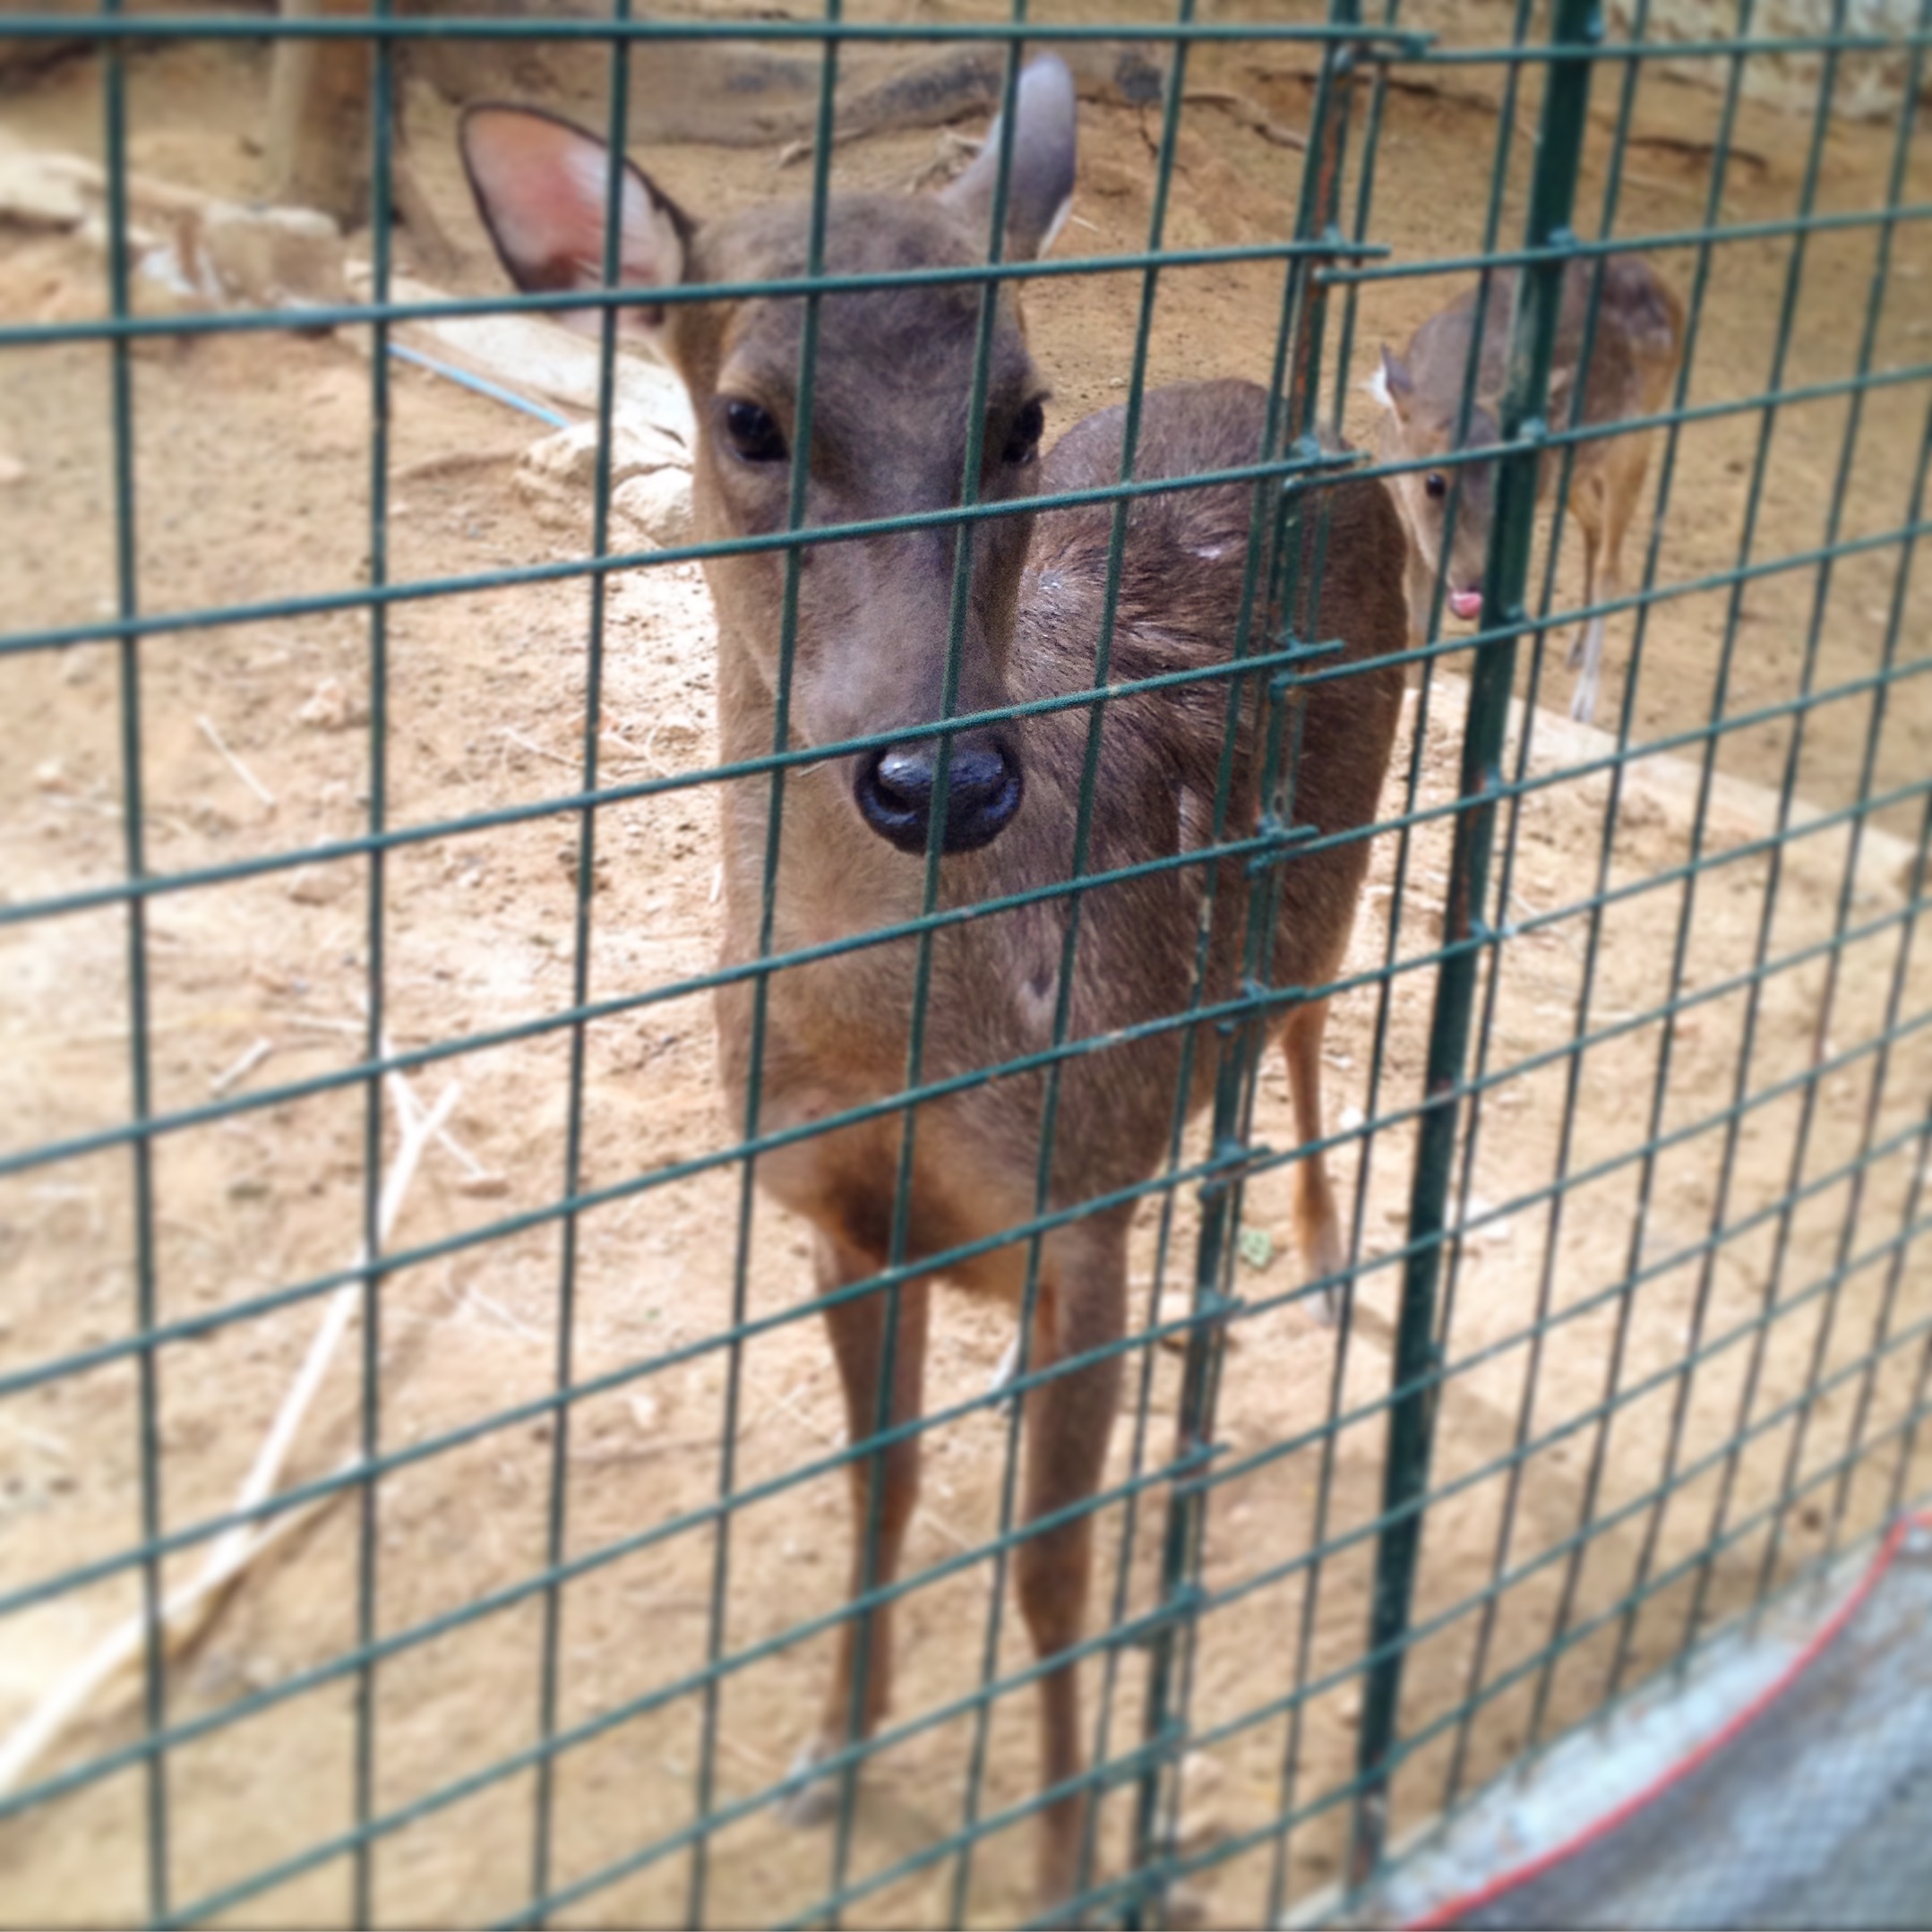
dog, animal shelter, street dog, dog like mammal